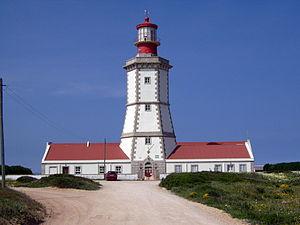
Le phare du cap Espichel est un phare situé dans la freguesia de Castelo de la municipalité de Sesimbra, dans le district de Setúbal.